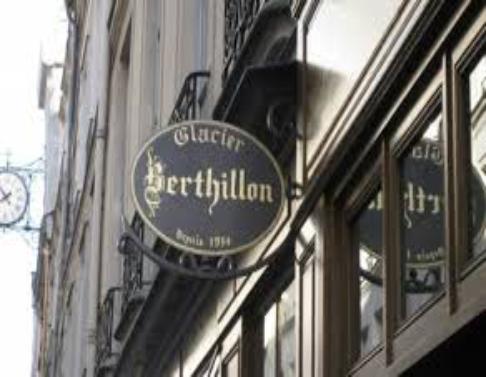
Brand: Berthillon
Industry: Food